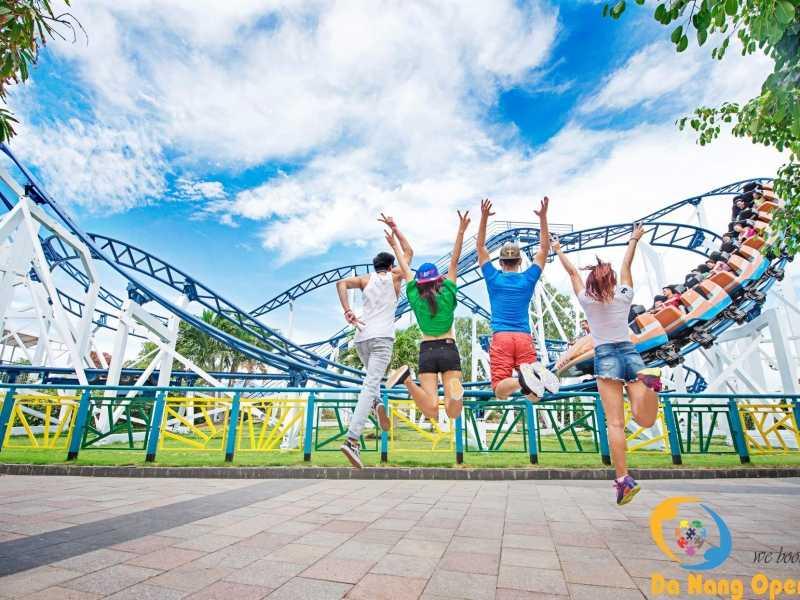
bạn nữ mặc áo xanh lá cây đi với ba người